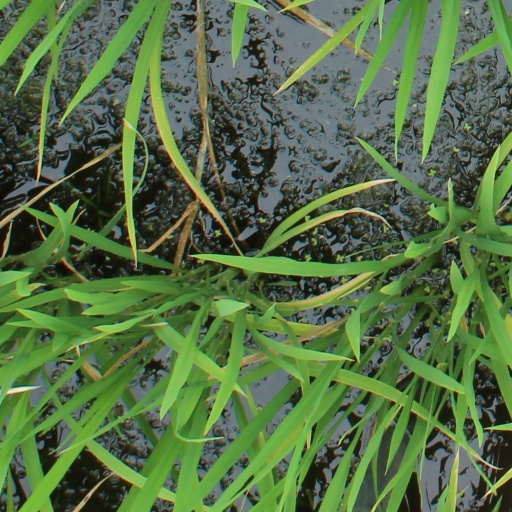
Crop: rice